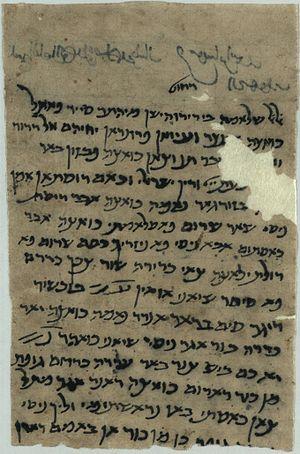
La Guenizah Afghane est une collection de nombreux fragments de manuscrits juifs trouvés dans des grottes en Afghanistan.